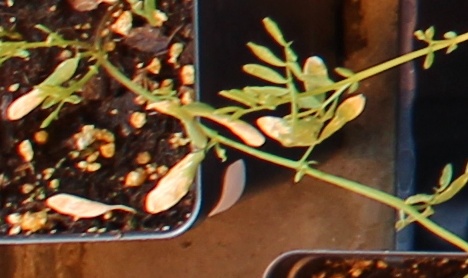
Label: Lentil